Artists in biographies by Filippo Baldinucci

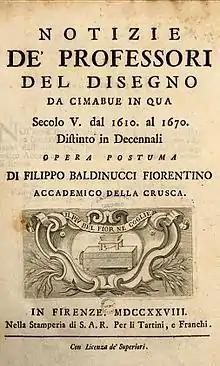
Titlepage of "Notizie de' Professori del Disegno, Da Cimabue in qua", Secolo V. dal 1610. al 1670. Distinto in Decennali (or Notice of the Professors of Design, from Cimabue to now, from 1610–1670). Stamperia S.A.R. per li Tartini, e Franchi (1681)

Filippo Baldinucci's Notizie de' Professori del Disegno, Da Cimabue in qua, Secolo V. dal 1610. al 1670. Distinto in Decennali (or "Notice of the Professors of Design, from Cimabue to now, from 1610–1670") was a major art biography of Baroque painters. The work covered 6 volumes, published between 1681 and 1728.